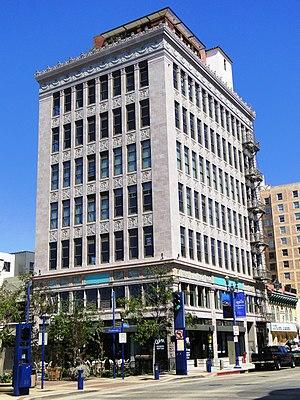
Ceci est la liste des lieux historiques inscrits sur le registre national dans le comté de Los Angeles en Californie.